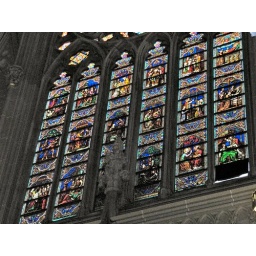
Susan and the girls stopped by St. Patrick's Cathedral with its beautiful stained glass windows.